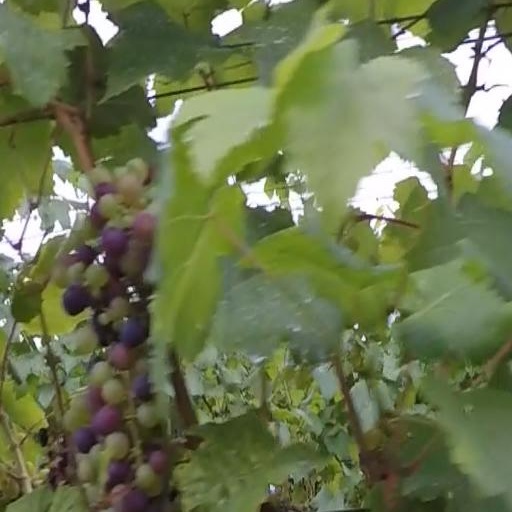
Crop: grape